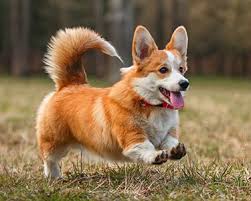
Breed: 205-n000029-Pembroke